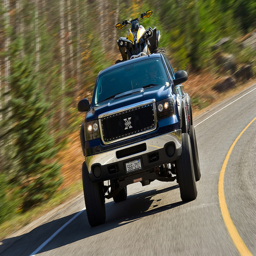
Tall blue truck with atv driving on road.
A large truck with an ATV sitting on it's flatbed.
Pick up truck with ATV in the back travelling down the road.
A truck is carrying an ATV and driving down the highway.
A car going down the road has a three wheeler on it.